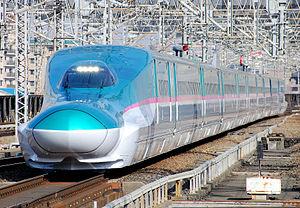
Le Hayabusa est le nom d'un service de train à grande vitesse japonais du réseau Shinkansen développé par la JR East sur la ligne Shinkansen Tōhoku.
Les Shinkansen série E5 sont des rames automotrices électriques à grande vitesse appartenant à la JR East et qui sont exploitées depuis le 5 mars 2011 sur la ligne Shinkansen Tōhoku au Japon.
La liste qui suit est une liste de trains à grande vitesse limitée aux rames roulantes conventionnelles qui ont été, sont ou seront en service commercial sous peu.